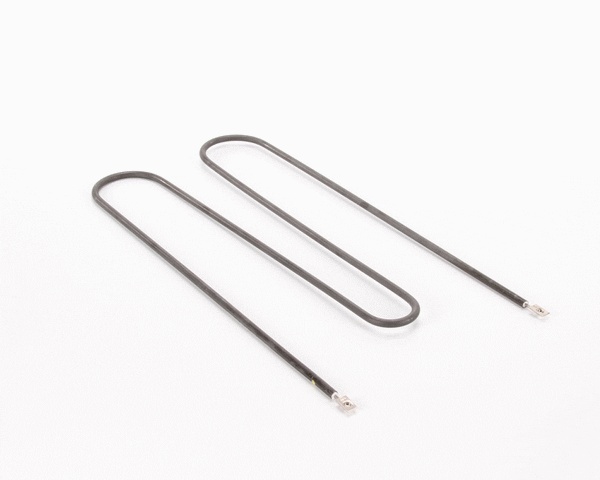
AS-54054
AS-54054
Brand: APW WYOTT PARTS
Category: Home & Garden > Kitchen & Dining > Kitchen Appliance Accessories > Electric Skillet & Wok Accessories